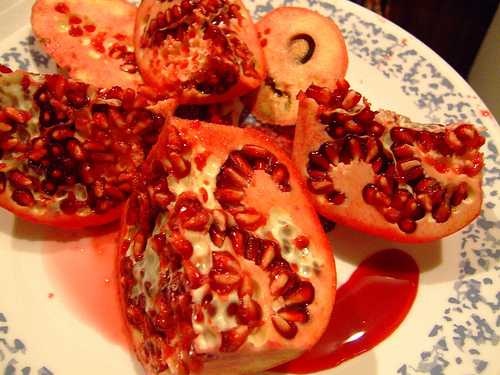
Label: Pomegranate